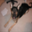
Label: dog